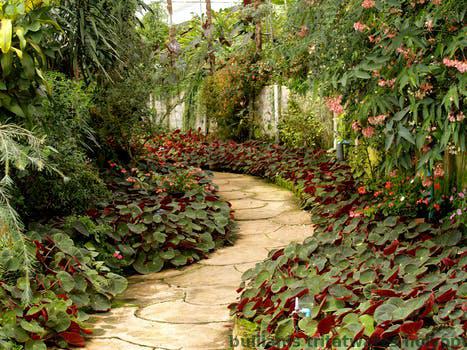
Label: Watermark